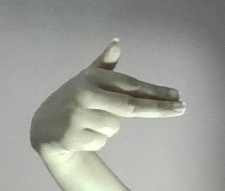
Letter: ghain